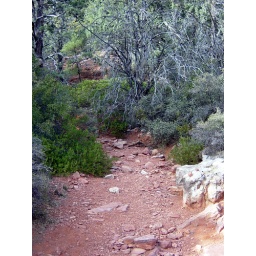
A dry creek bed in the red rock country, a little North of Sedona, Arizona.